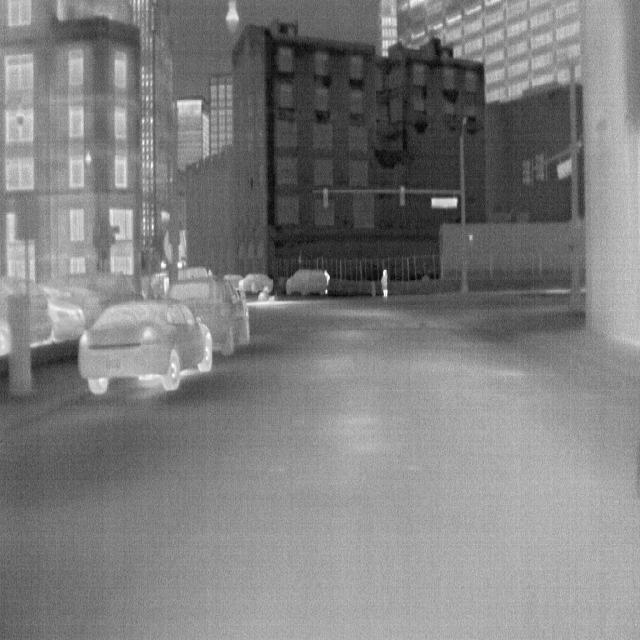
Detected objects:
label: person
label: person